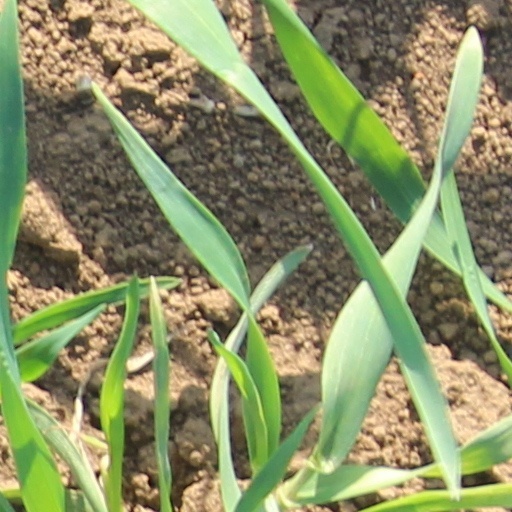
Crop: wheat